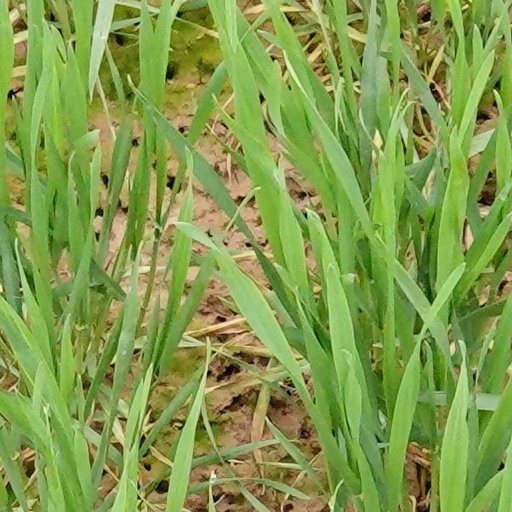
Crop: wheat